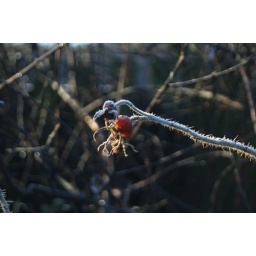
The most perfect Christmas morning. Crisp, thick frost, beautiful blue skies and walking by the river with family.